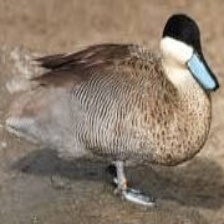
Species: PUNA TEAL
Scientific name: ANAS PUNA
ImageNet parent category: drake